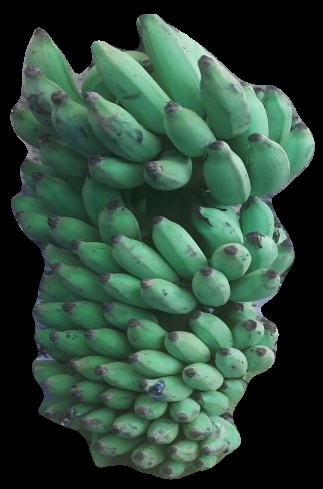
Variety: elakki-bale
Grade: grade2